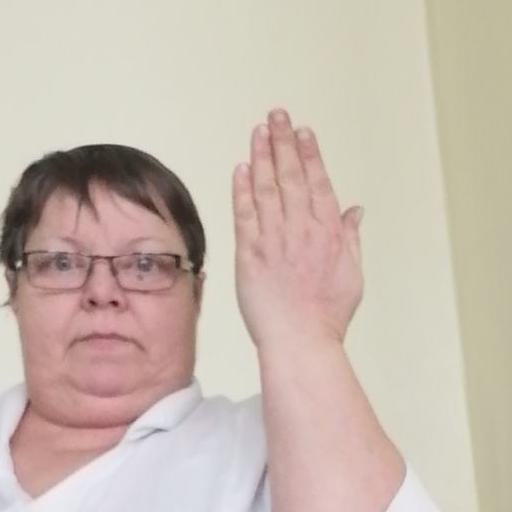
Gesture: stop_inverted